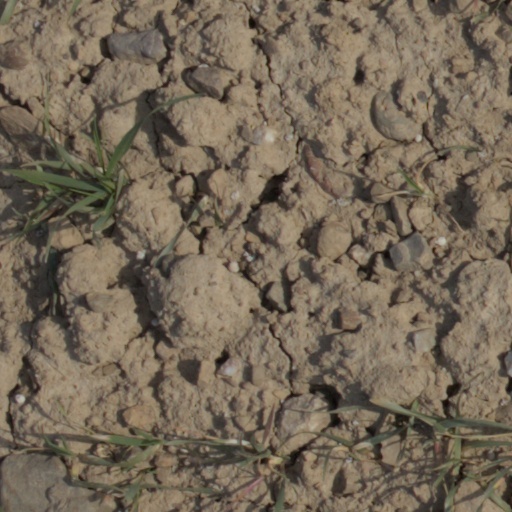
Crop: wheat